1937 24 Hours of Le Mans

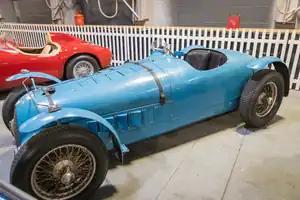
Delahaye 135 CS

Like Bugatti, a new model was being prepared . The Type 145 had a 4.5-litre V12, but not being fully ready it was the 135 CS cars that were entered. Although not as fast as the Bugatti or Talbot, they did have a proven reliability. Seven were entered for Le Mans. The Écurie Bleue had two cars with factory support. Laury Schell was partnered by René Carrière (a pair who had recently finished third in the Mille Miglia), and Grand Prix racer René Dreyfus raced with the experienced Henri Stoffel, who had finished second in 1931 and 1935. Parisian cinema-owner Joseph Paul and Eugène Chaboud had already had success in local French races, while former boxer Louis Villeneuve, Robert Brunet and Paul Bénazet were regular gentleman-racers.